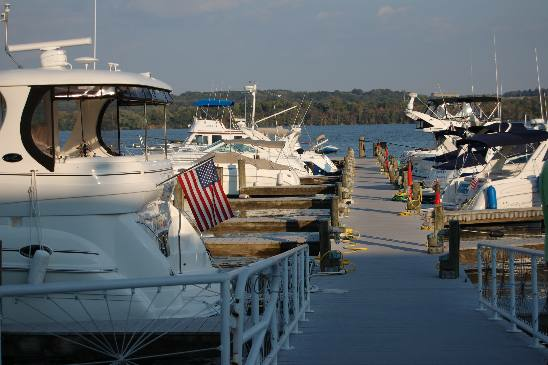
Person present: No